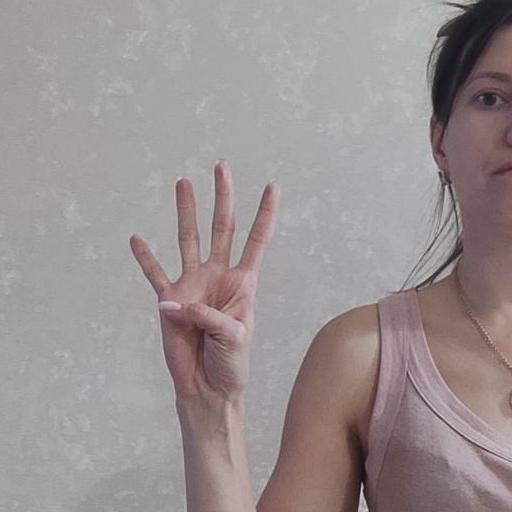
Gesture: four